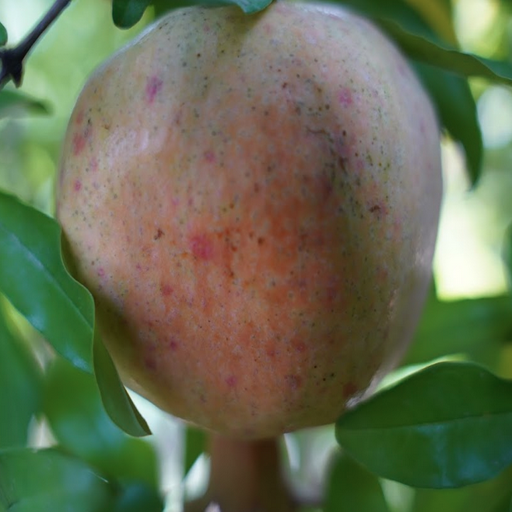
Label: Healthy